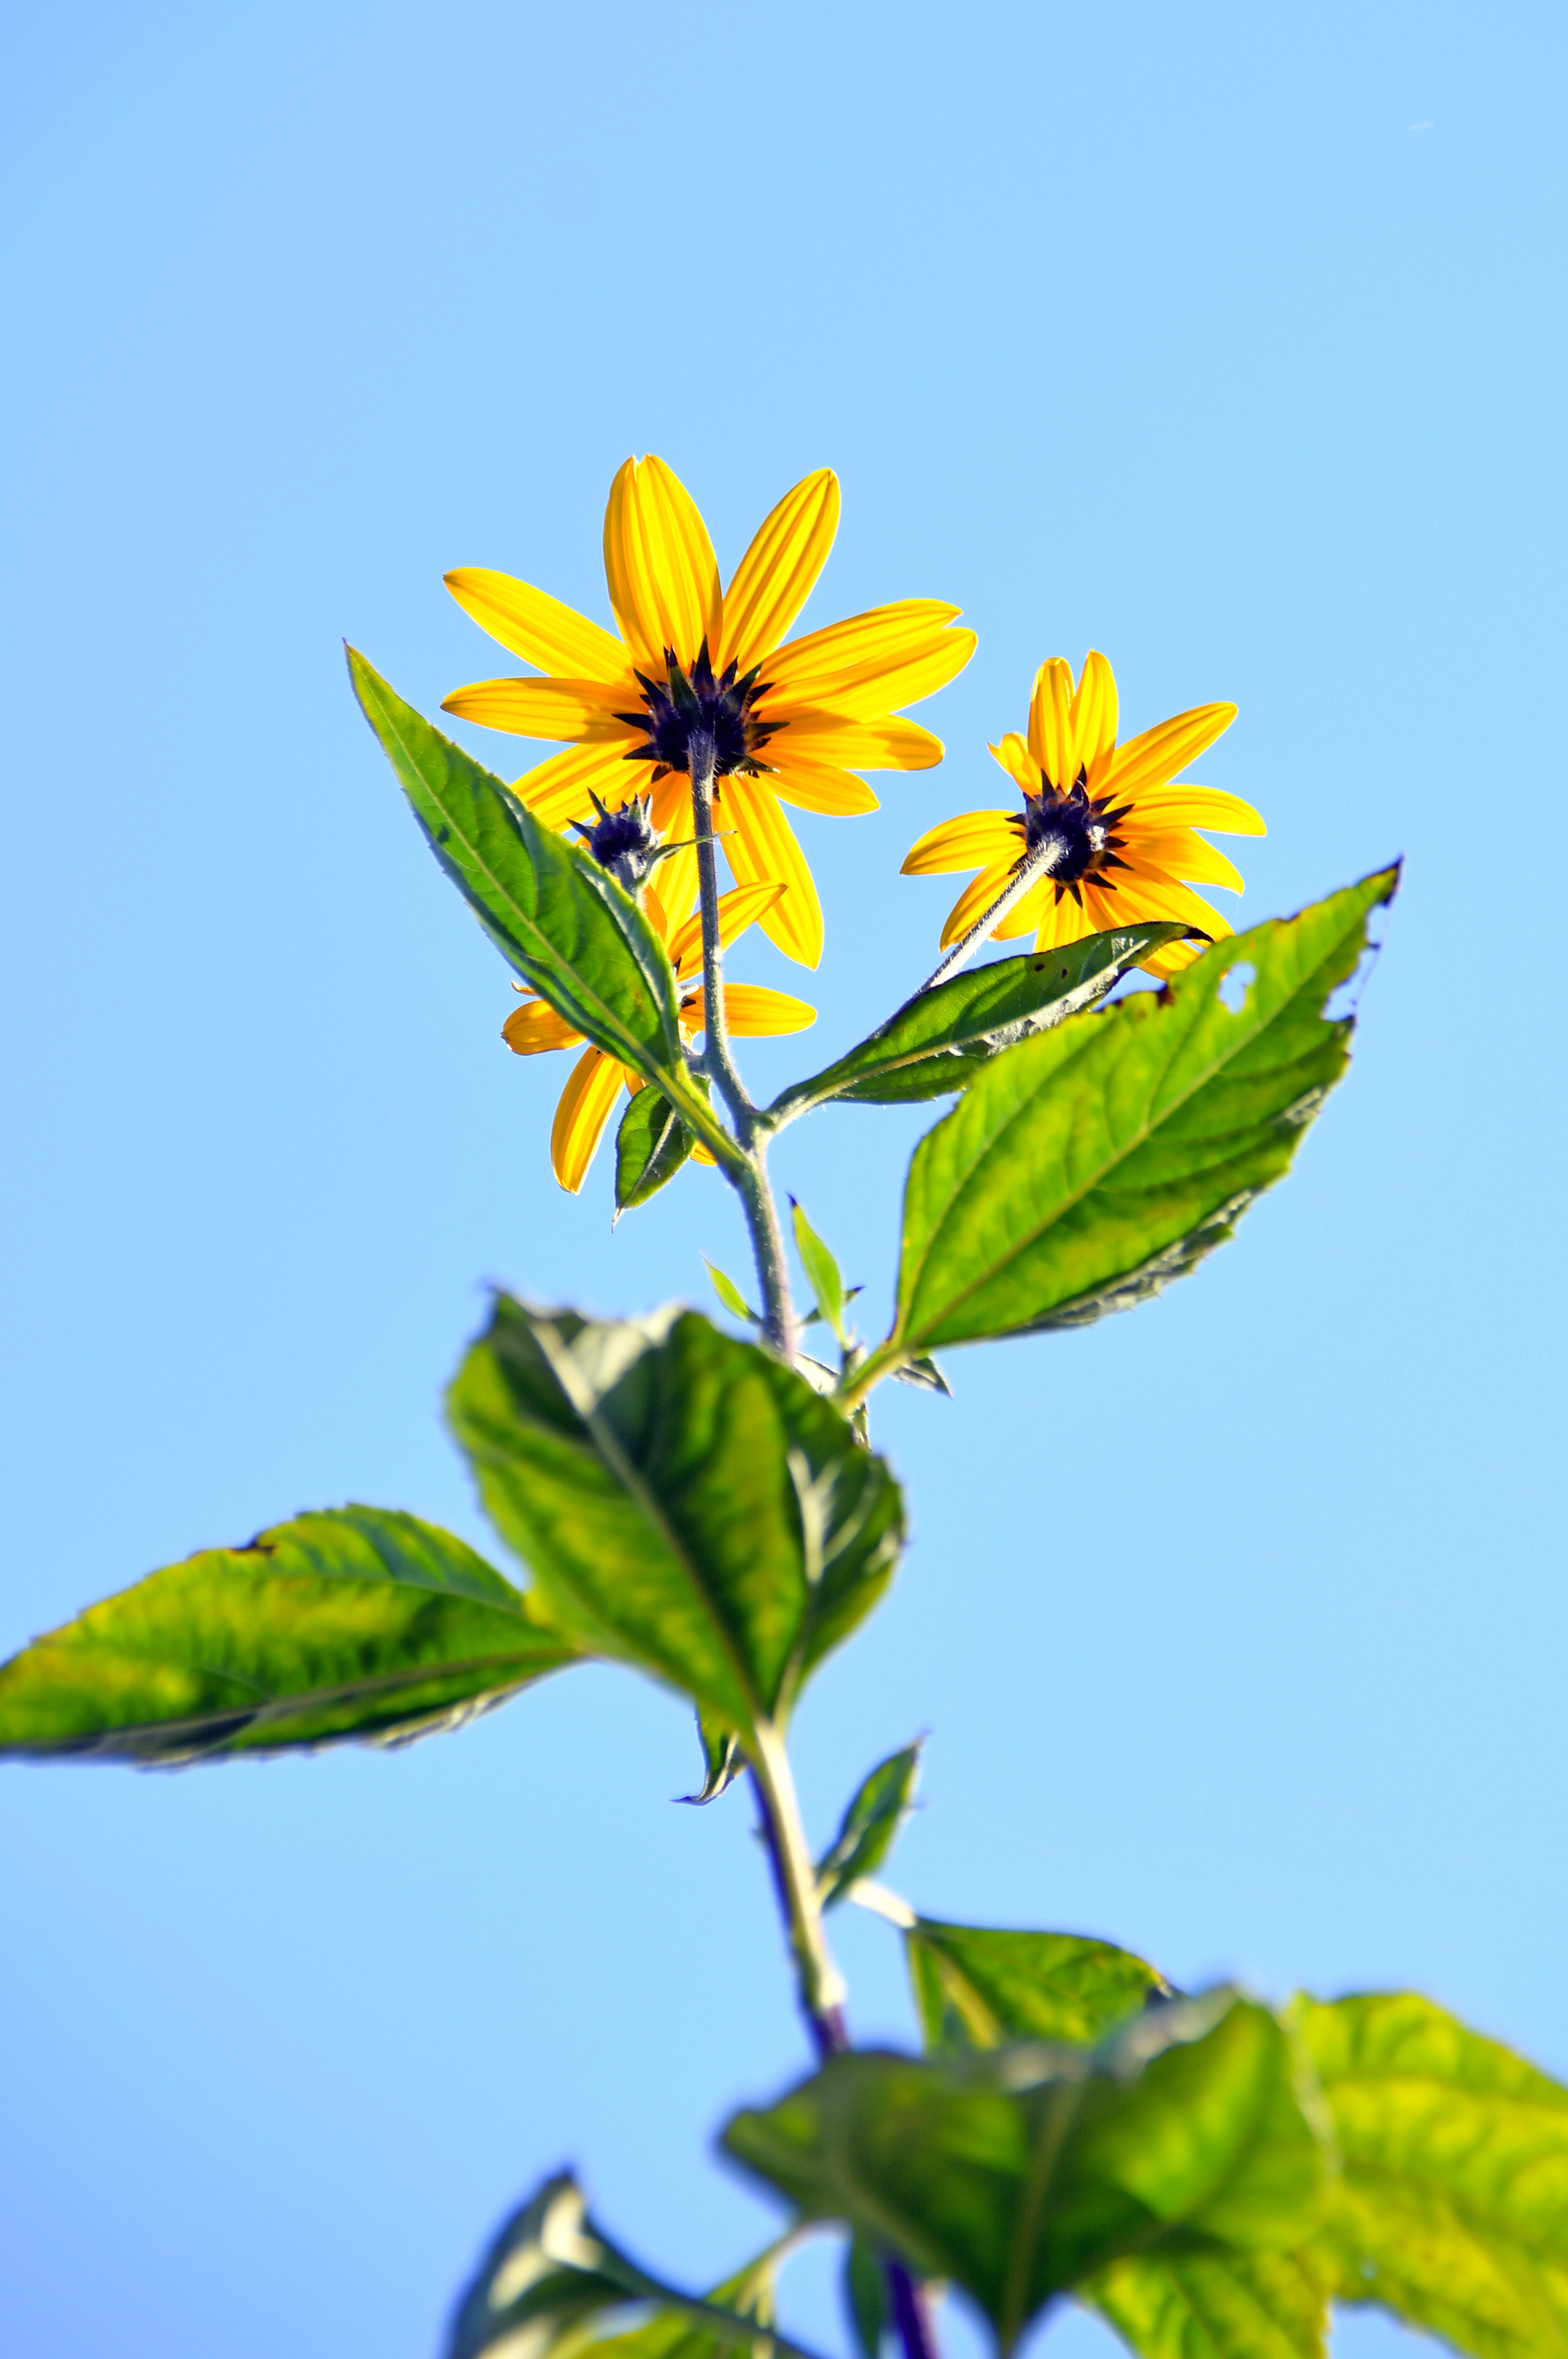
yellow, flower, background, beautiful, white, flowers, isolated, nature, summer, plant, spring, season, floral, love, romantic, field, autumn, romance, beauty, color, pattern, closeup, natural, sunflower, flora, leaf, flowering plant, daisy family, sky, jerusalem artichoke, plant stem